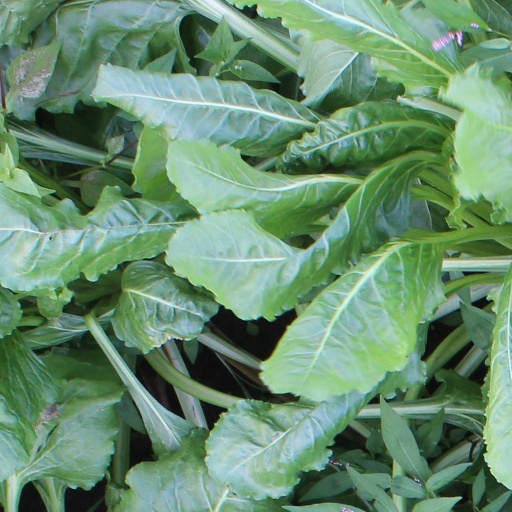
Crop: sugar beet